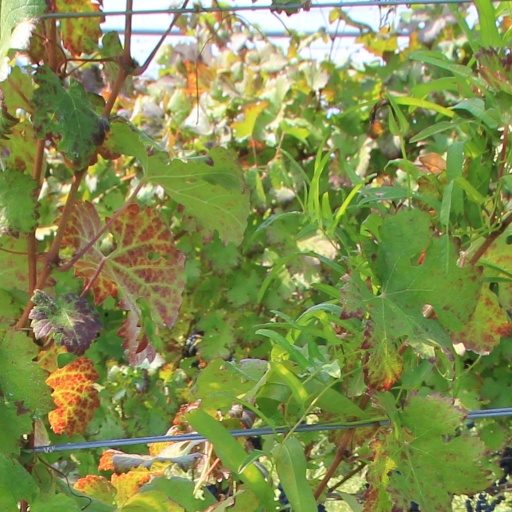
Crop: grape